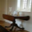
Label: table